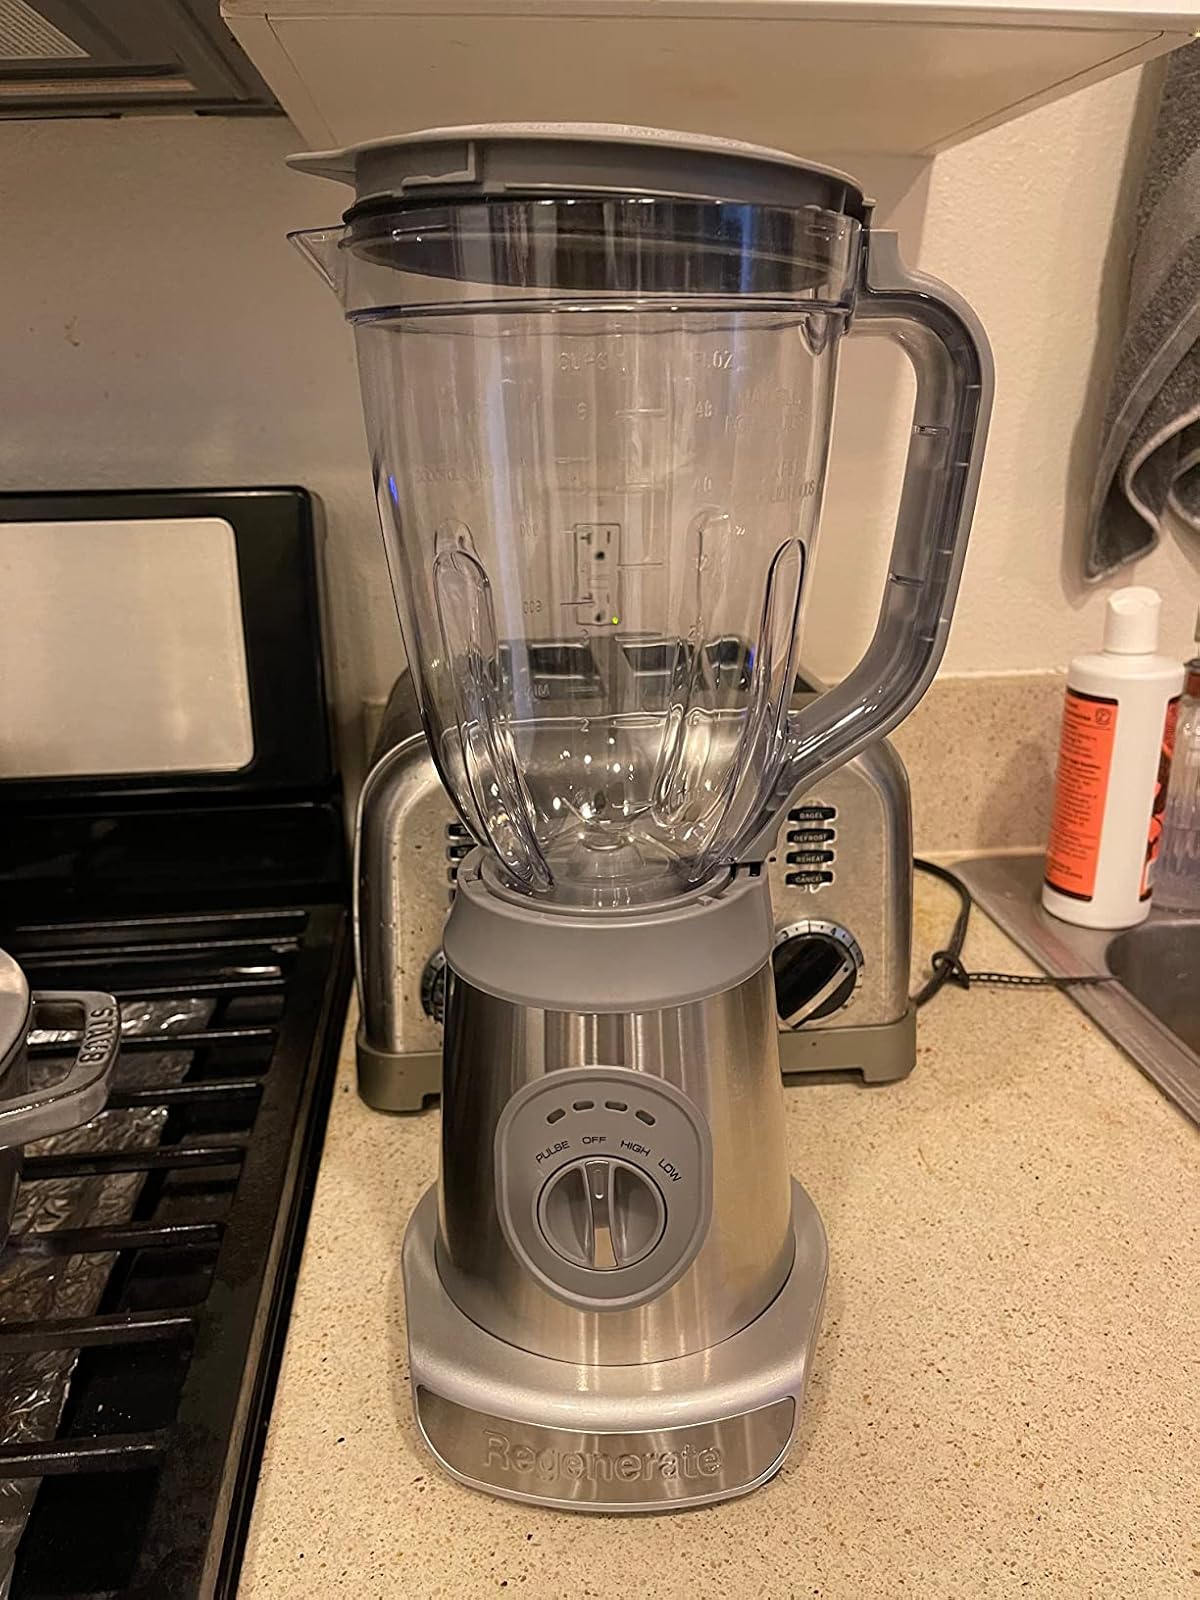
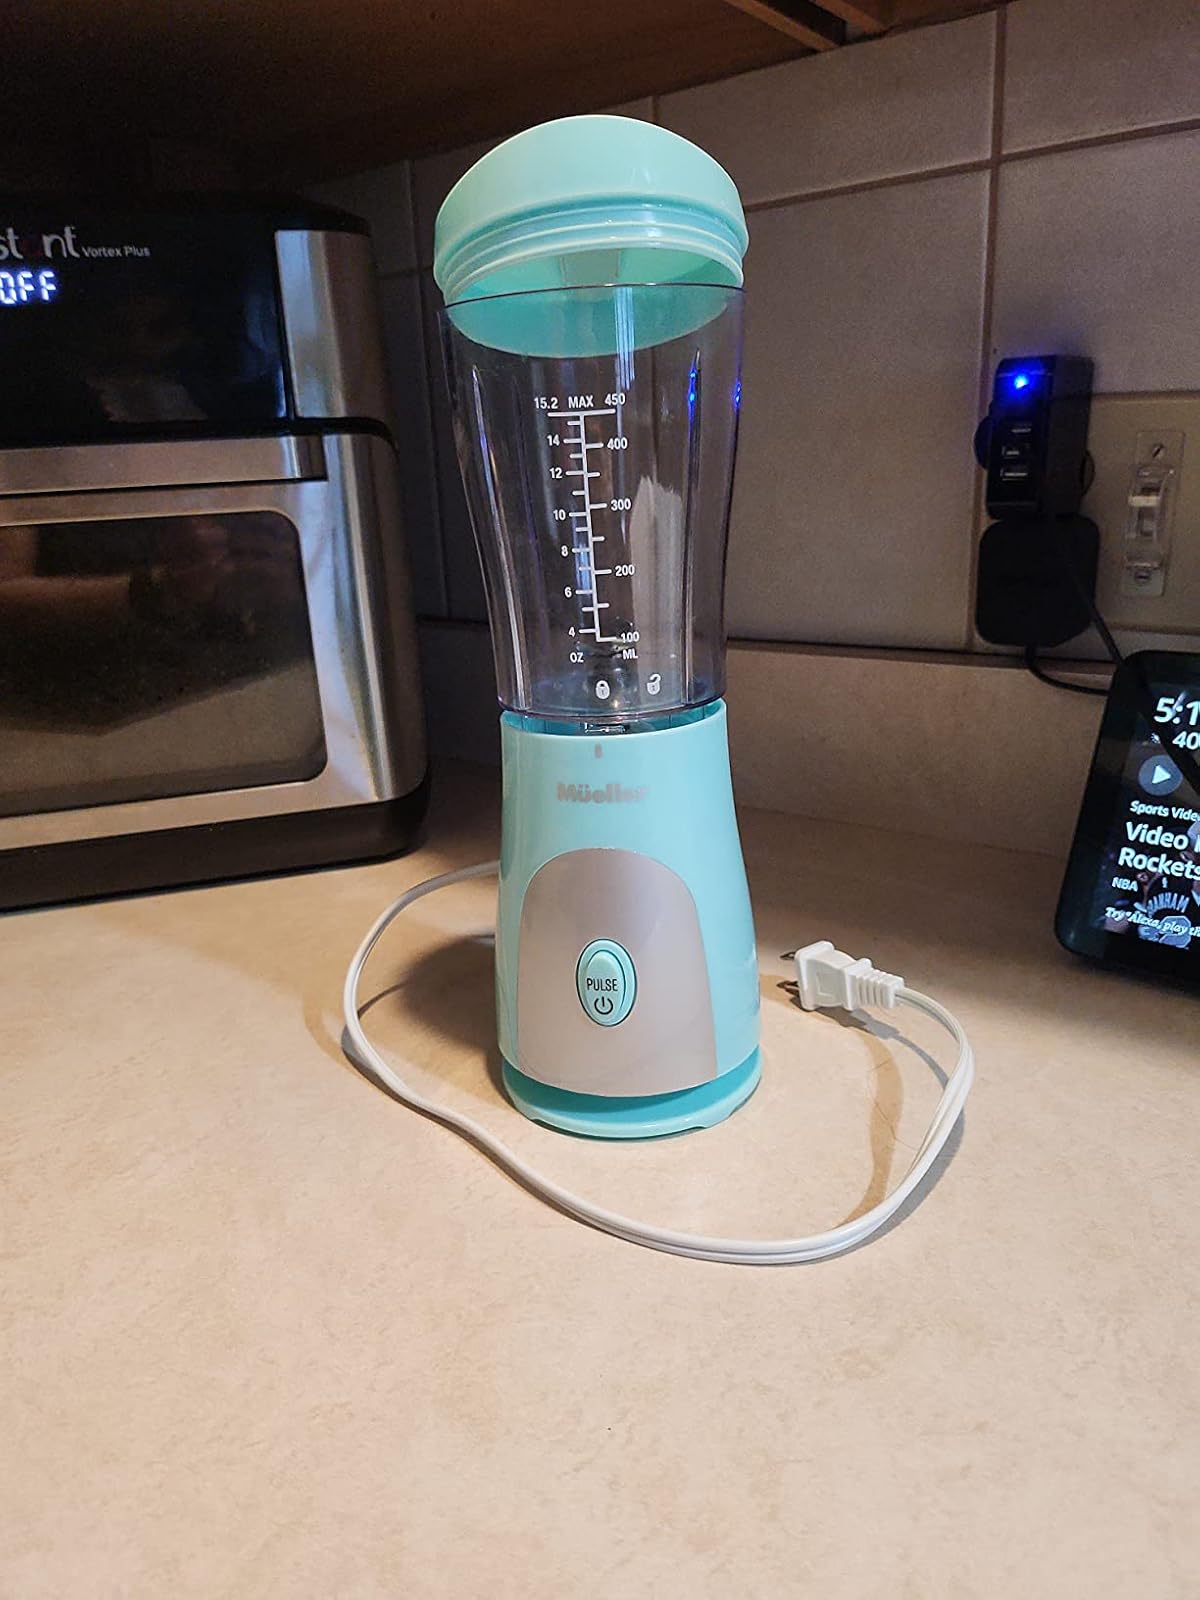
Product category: items_blender
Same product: no